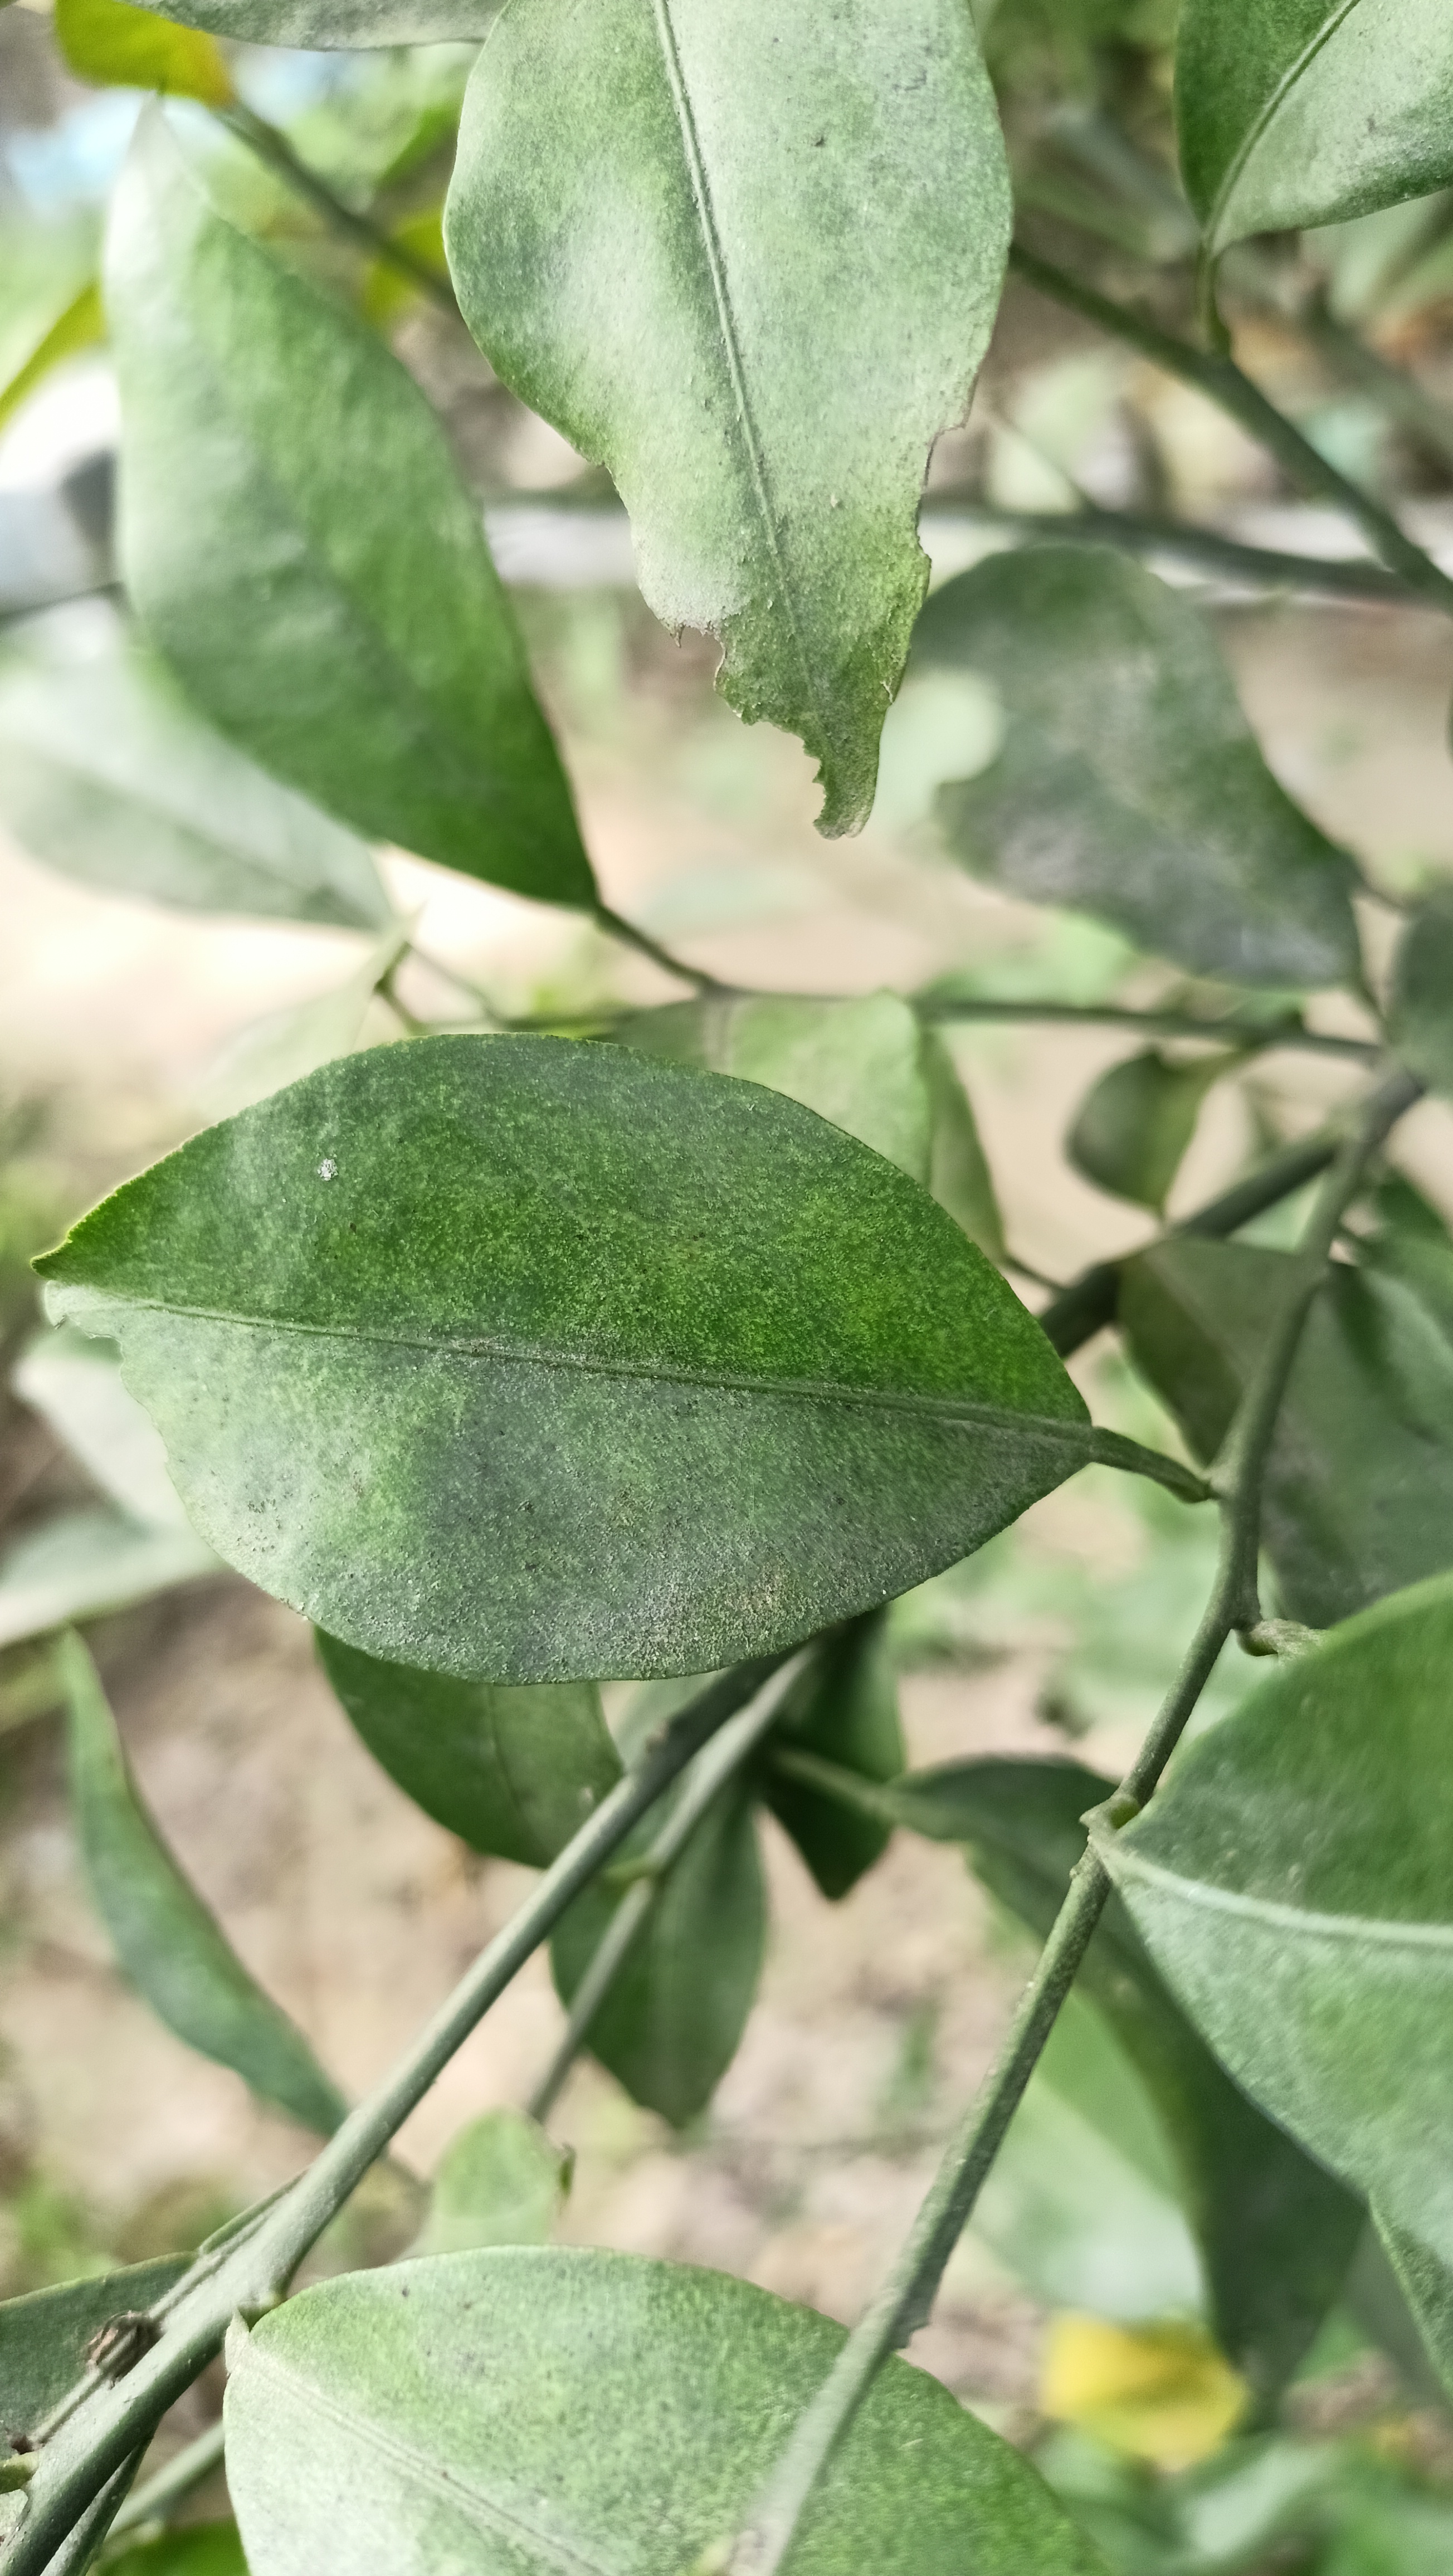
Mandarin leaf variety: China Mishti